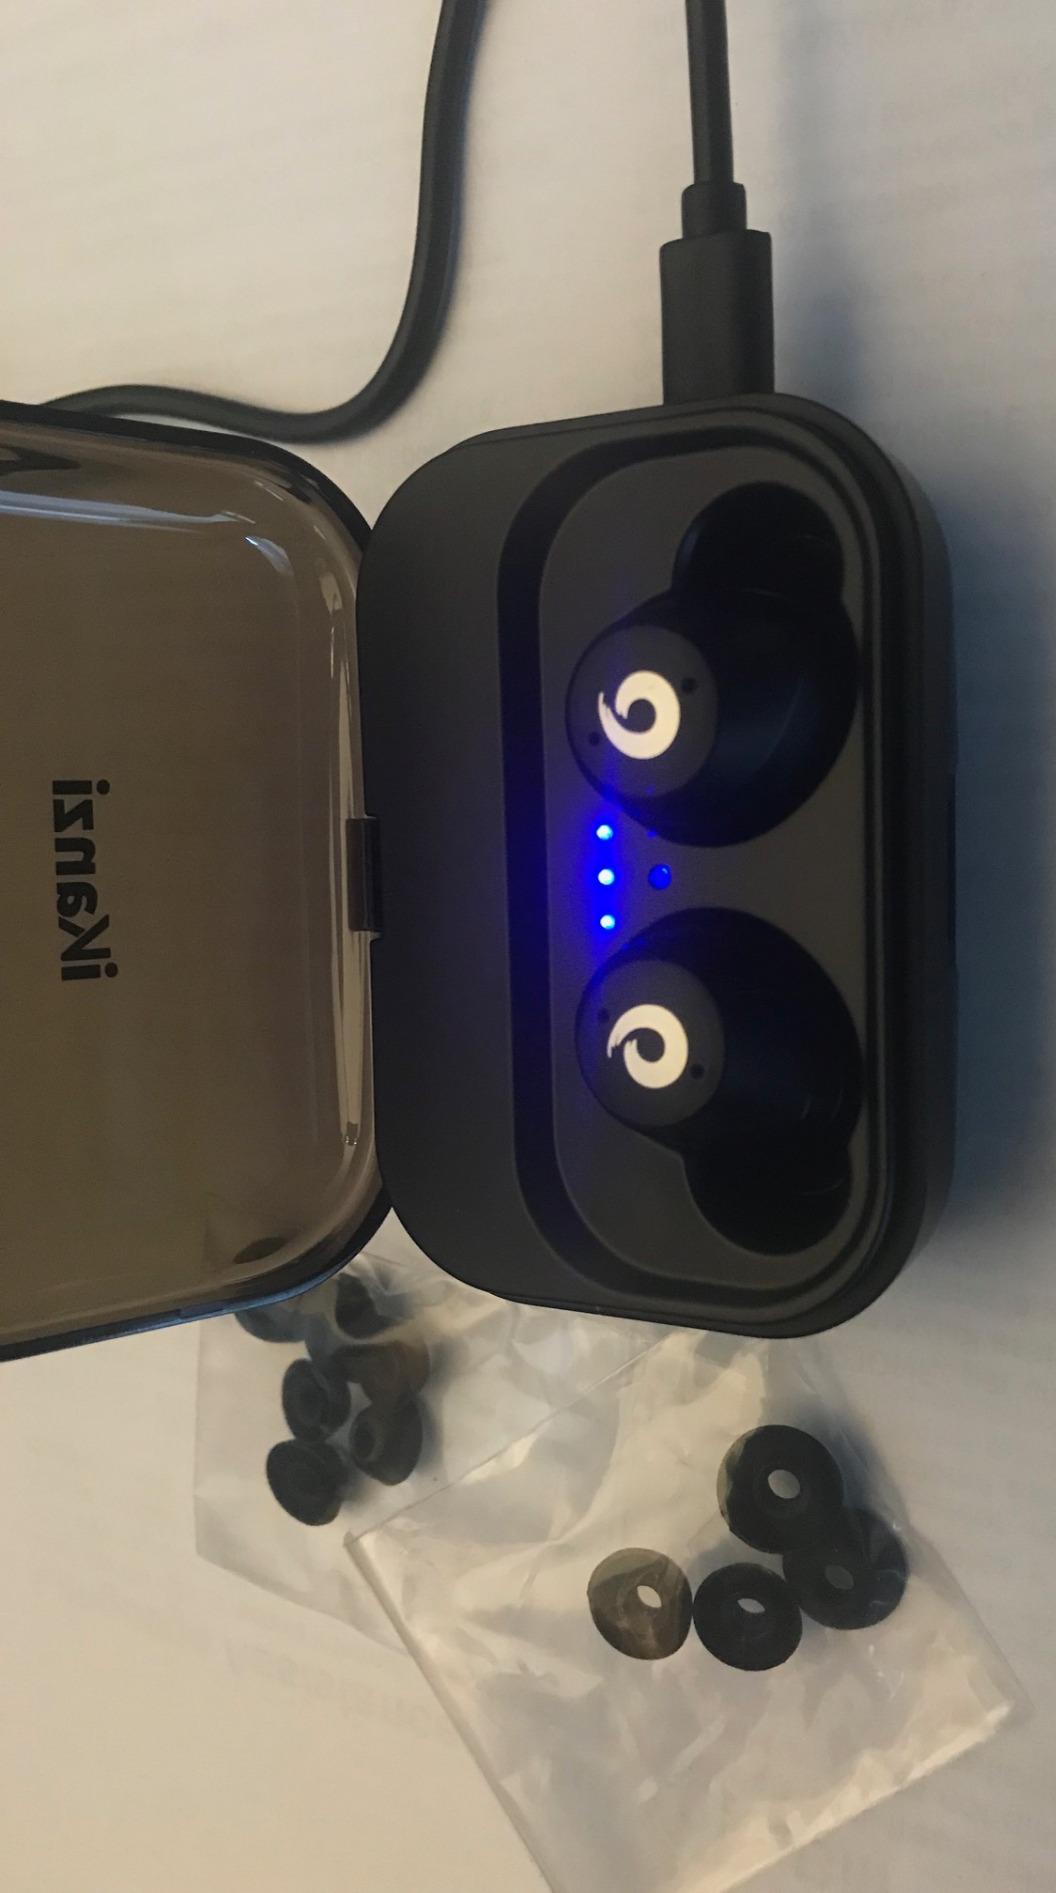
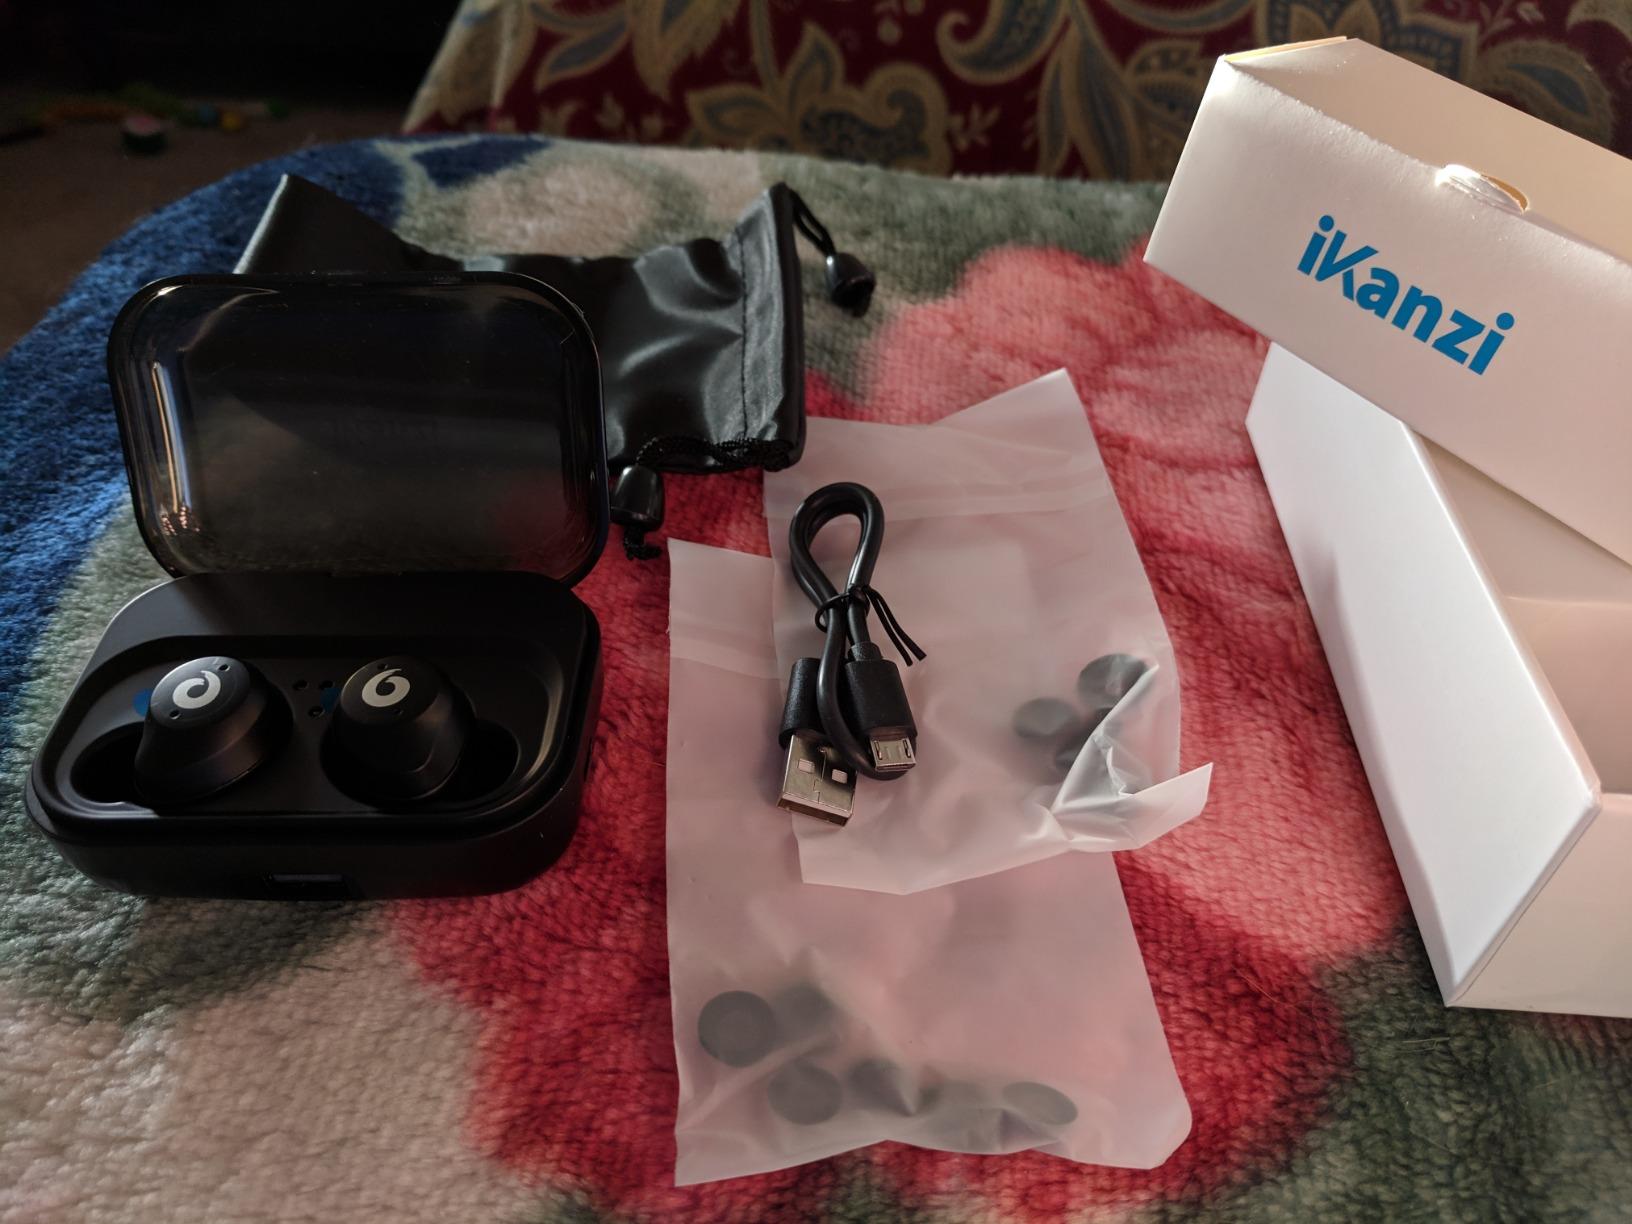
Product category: earbuds
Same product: yes